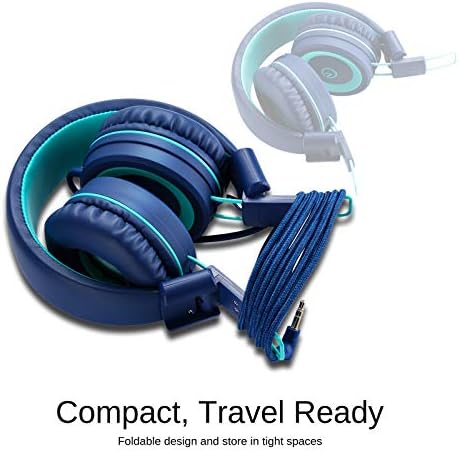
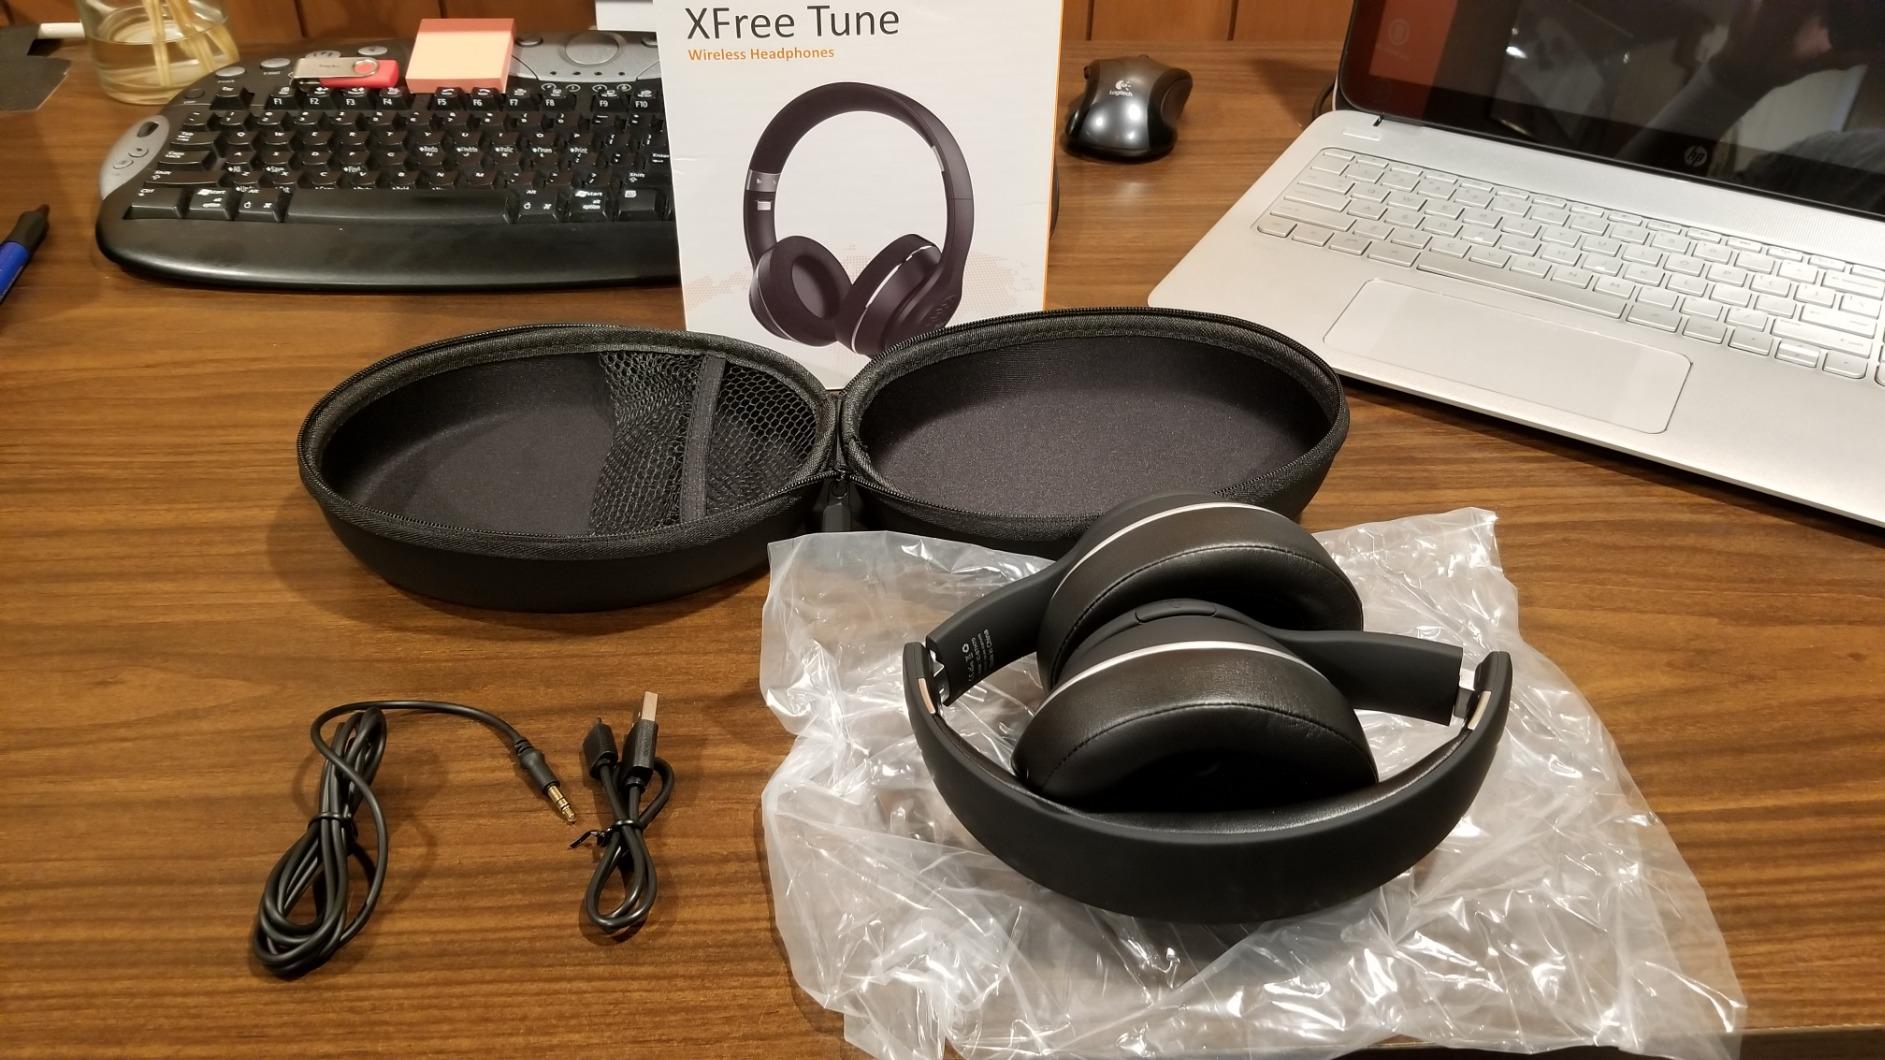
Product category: headphones
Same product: no